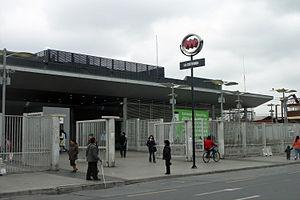
La Cisterna est une station de combinaison entre les lignes 2 et 4A du métro de Santiago, dans la commune de La Cisterna.
La Cisterna est une commune du Chili faisant partie des quartiers sud de la capitale Santiago elle-même située dans la zone centrale du Chili. En 2012, sa population s'élevait à 80 910 habitants. La superficie de la commune est de 10 km². La commune est créée en 1925 par scission du territoire de la commune de La Granja. La croissance de la population est fortement stimulée par l'arrivée du métro de Santiago avec la création de la station Lo Ovalle en 1978. Du fait de la progression de l'urbanisation de La Cisterna vers le sud son territoire est à son tour amputé dans les années 1980 pour créer la commune de Lo Espejo puis dans les années 1990 pour créer la commune de El Bosque. Dans ce processus la superficie de la commune passe de 29,6 km² à 10,2 km². La Cisterna est une commune essentiellement résidentielle et commerciale avec une population dont la moyenne d'âge est supérieure à celle de la population chilienne dans son ensemble.